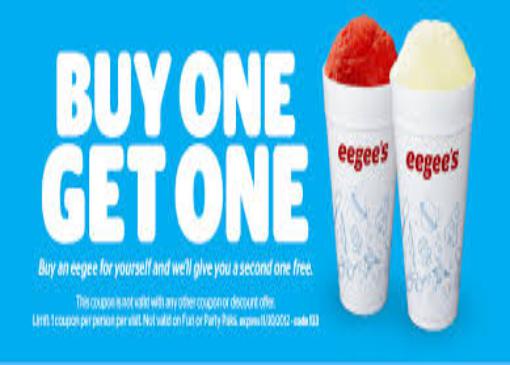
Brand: Eegee's
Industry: Food